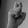
ASL letter: X